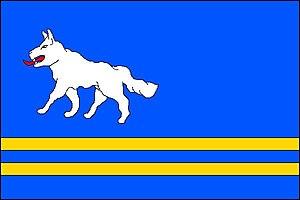
Václavov u Bruntálu est une commune du district de Bruntál, dans la région de Moravie-Silésie, en Tchéquie. Sa population s'élevait à 444 habitants en 2018.